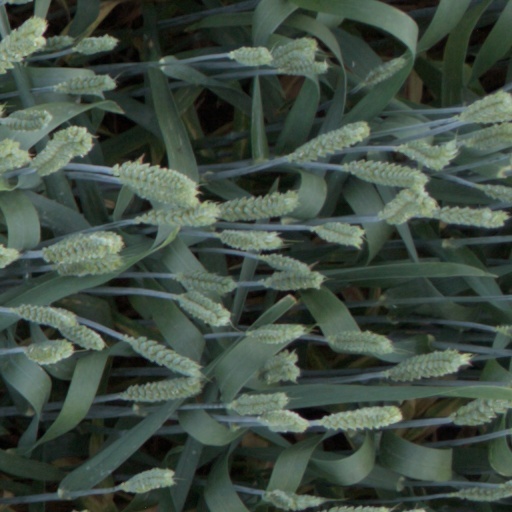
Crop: wheat